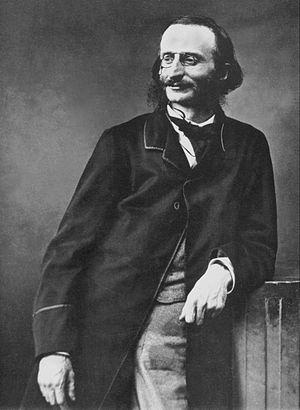
Photographie de Jacques Offenbach par Félix Nadar Italiano: Fotografia di Jacques Offenbach scattata da Félix Nadar